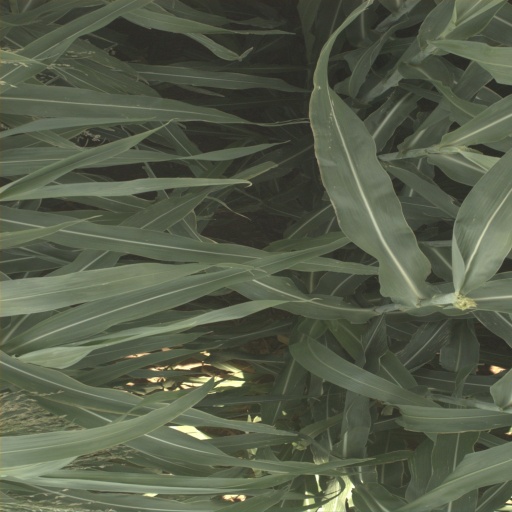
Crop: sorghum